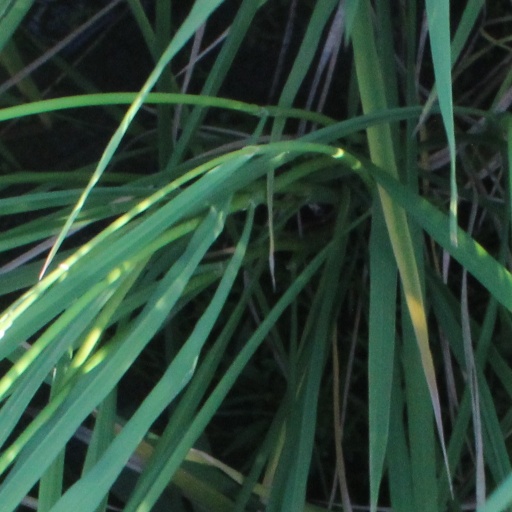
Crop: rice